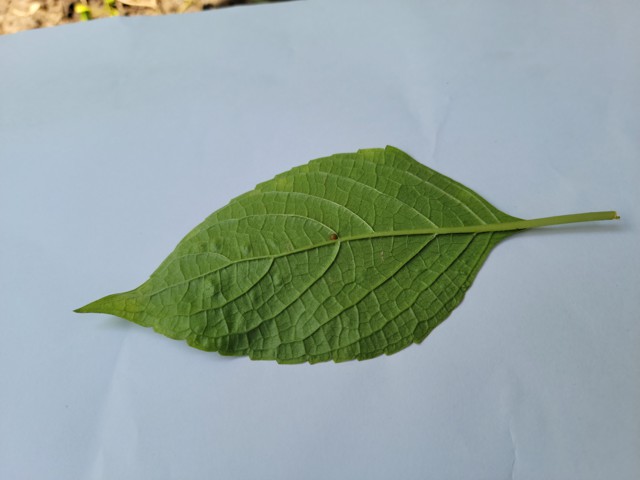
Plant: ramtulsi